Rowing at the 1924 Summer Olympics – Men's single sculls

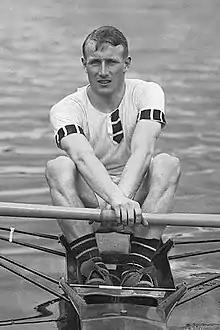
Gold medalist Jack Beresford (1920)

The men's single sculls event was part of the rowing programme at the 1924 Summer Olympics. The competition, the sixth appearance of the event, was held from 14 to 17 July 1924 on the river Seine. There were 8 competitors from 8 nations, with each nation limited to a single boat. The event was won by Jack Beresford of Great Britain, the nation's third victory in the event (most among nations at that point). Beresford, who had lost a tightly contested final in 1920 to John B. Kelly Sr., became the first man to win multiple medals in the single sculls though it required him having to compete in the repechage to even secure a place in the final. Great Britain's podium streak in the event extended to four Games; the nation had won a medal each of the five times it appeared, missing only 1904.